Hilton Falls Conservation Area

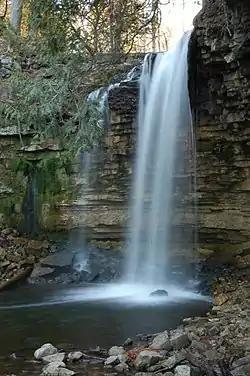
Hilton Falls.

Hilton Falls Conservation Area located in Campbellville, Ontario on the Niagara Escarpment is a conservation area known for its ten-metre waterfall, hiking trails and small glacial pothole. It constitutes and offers mountain biking as well as cross-country skiing. It is owned and operated by Conservation Halton. The Bruce Trail runs through the area.